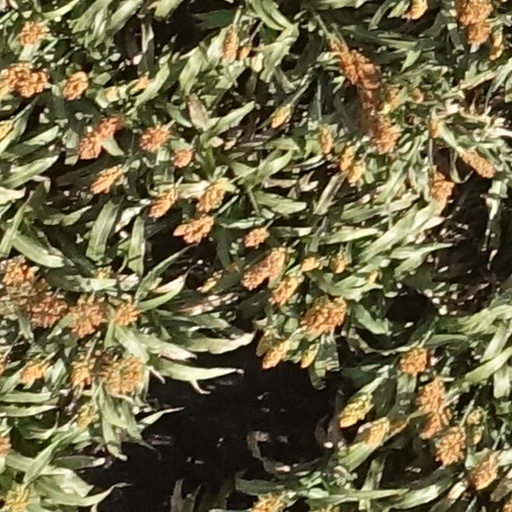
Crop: sorghum